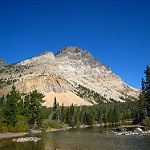
Label: mountain